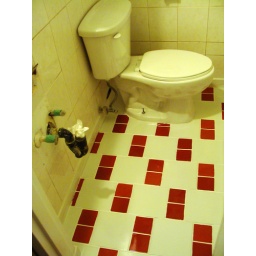
Tiling is complete and the toilet has been replaced. The tile around the bottom of the wall has also been installed.